Circuit breaker

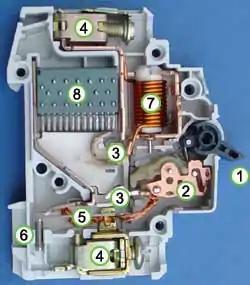
Inside a miniature circuit breaker

Low-voltage miniature circuit breakers (MCB) use air alone to extinguish the arc. These circuit breakers contain so-called arc chutes, a stack of mutually insulated parallel metal plates that divide and cool the arc. By splitting the arc into smaller arcs the arc is cooled down while the arc voltage is increased and serves as an additional impedance that limits the current through the circuit breaker. The current-carrying parts near the contacts provide easy deflection of the arc into the arc chutes by a magnetic force of a current path, although magnetic blowout coils or permanent magnets could also deflect the arc into the arc chute (used on circuit breakers for higher ratings). The number of plates in the arc chute is dependent on the short-circuit rating and nominal voltage of the circuit breaker.